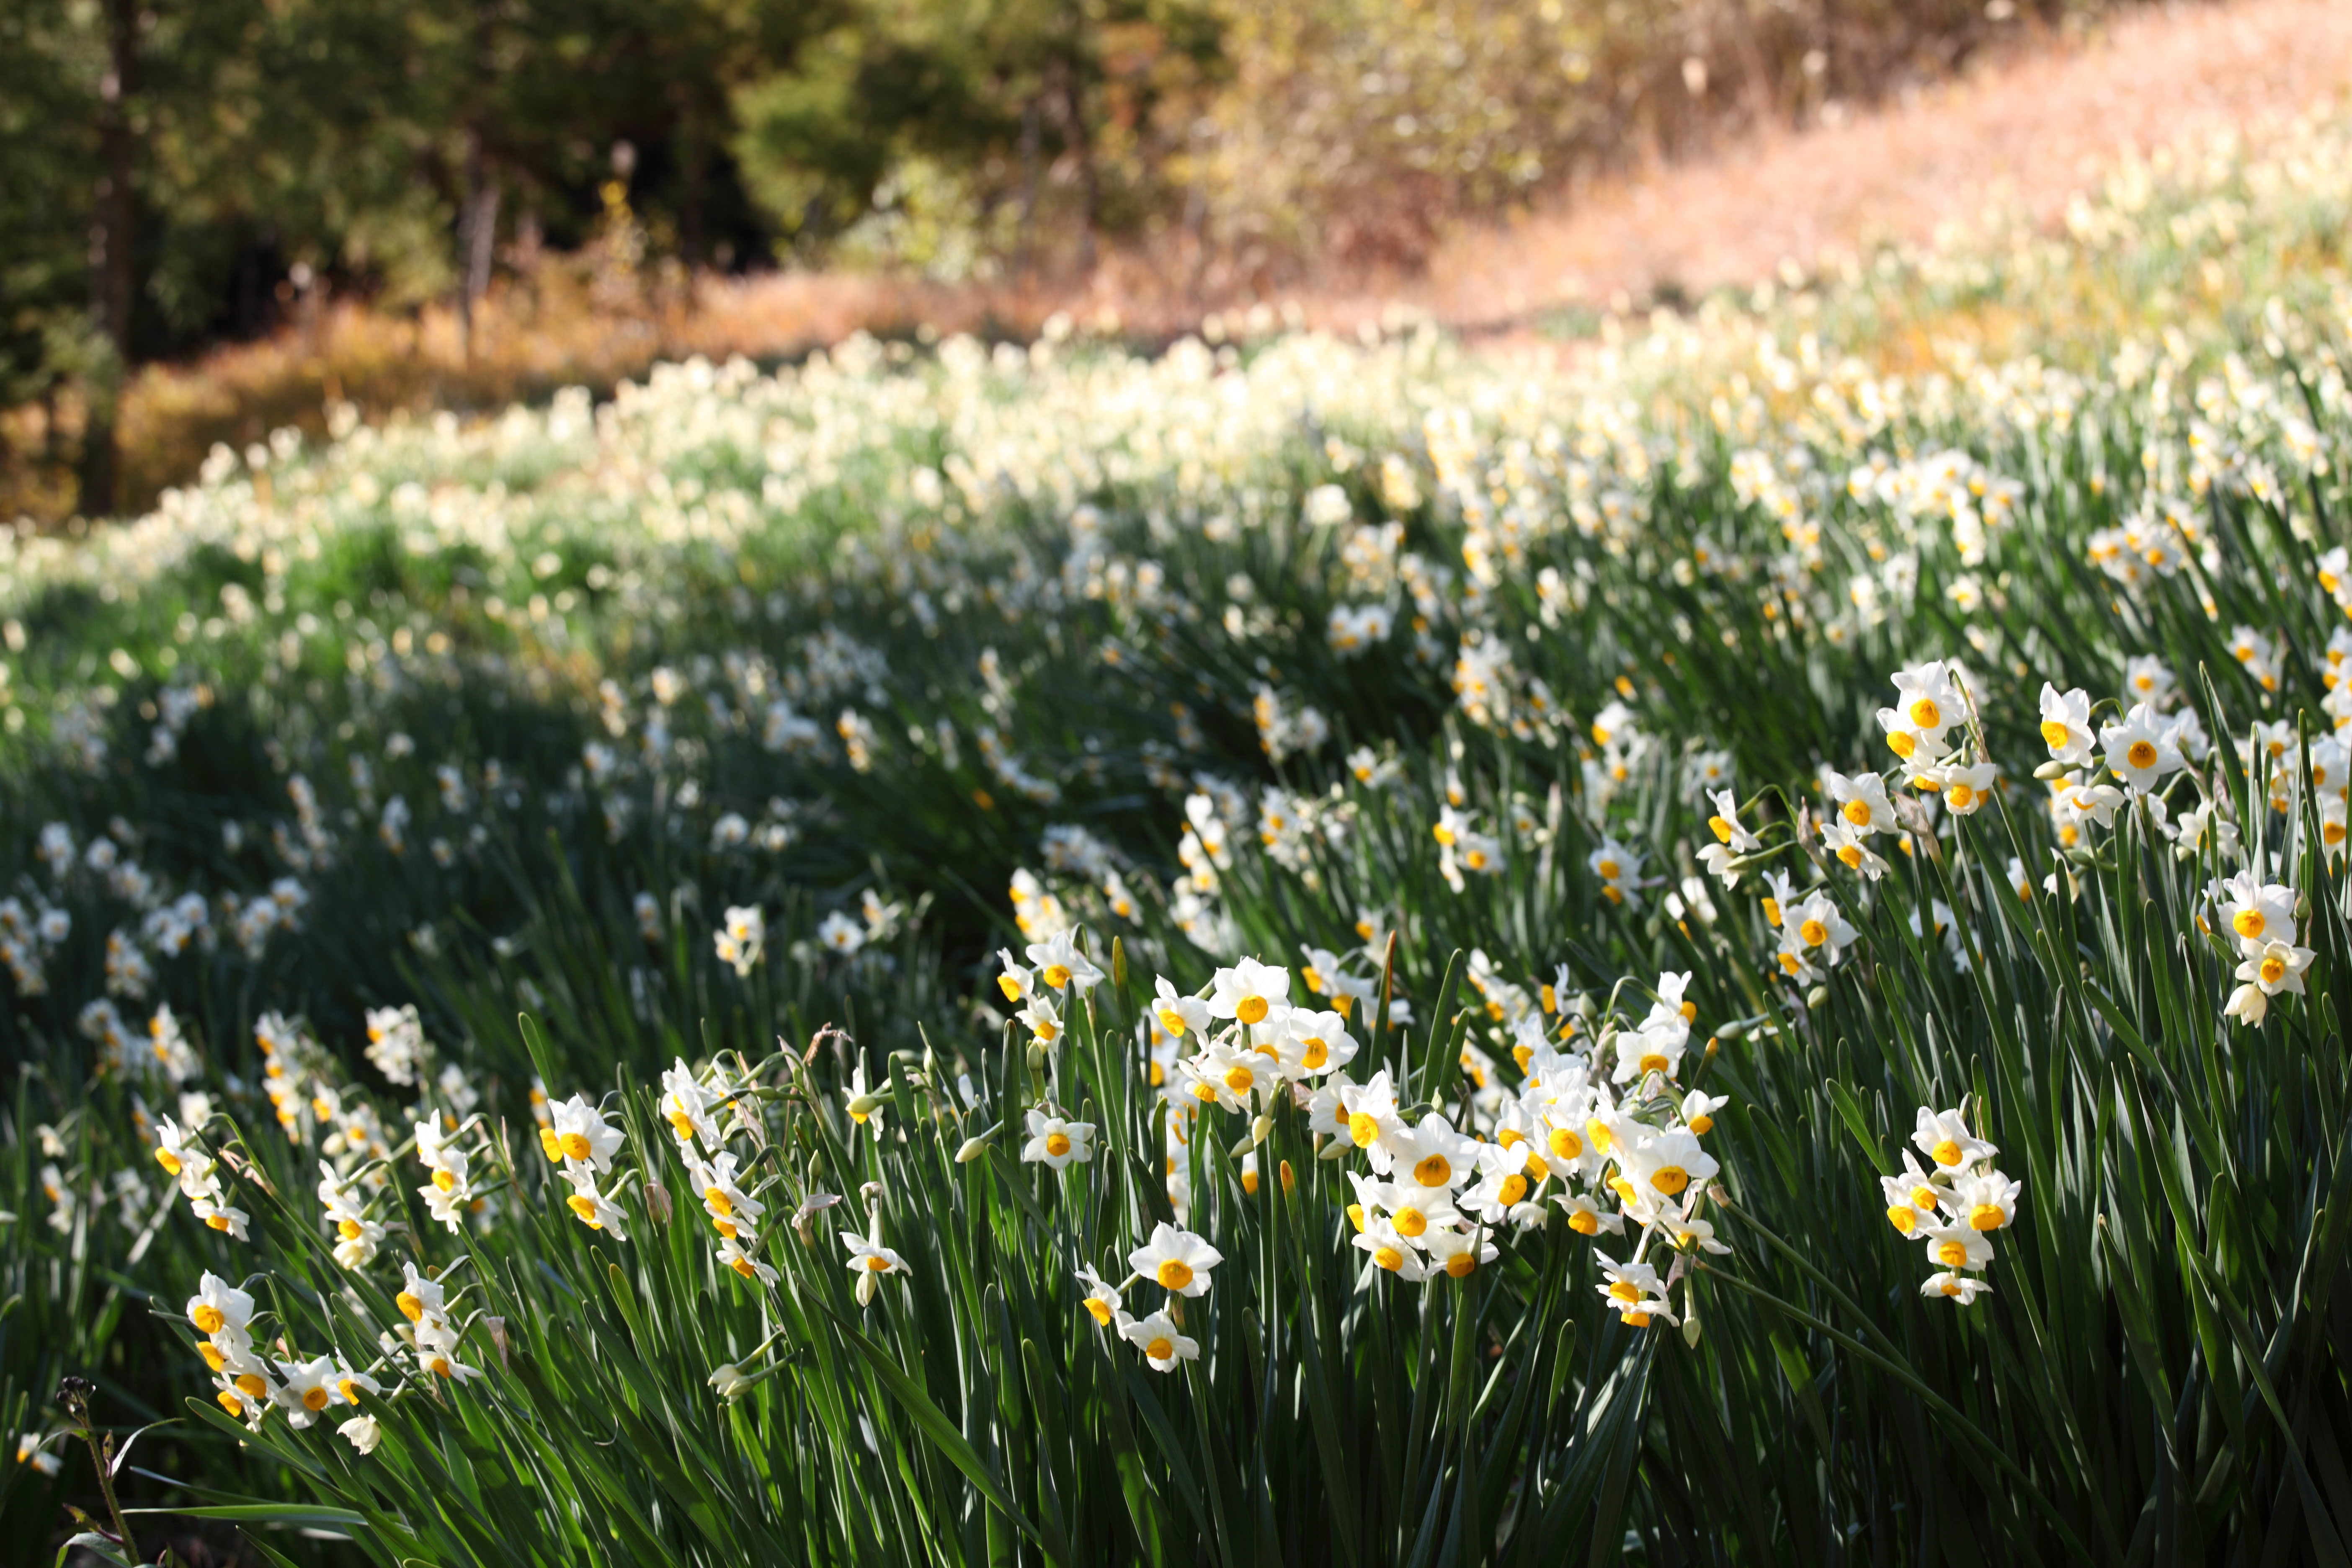
nature, grass, plant, field, lawn, meadow, prairie, flower, high, botany, garden, daffodil, flora, wildflower, 5d, narcissus, hires, markii, hi, res, resolution, flowering plant, grass family, land plant